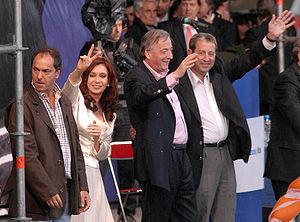
Les élections présidentielle et parlementaires partielles en Argentine ont eu lieu le 28 octobre 2007. Les Argentins ont élu le président et le vice-président de la Nation, ainsi que 24 sénateurs et 130 députés. Le président et le vice-président sont élus au suffrage universel direct à deux tours.